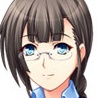
Portrait style: Anime Portrait